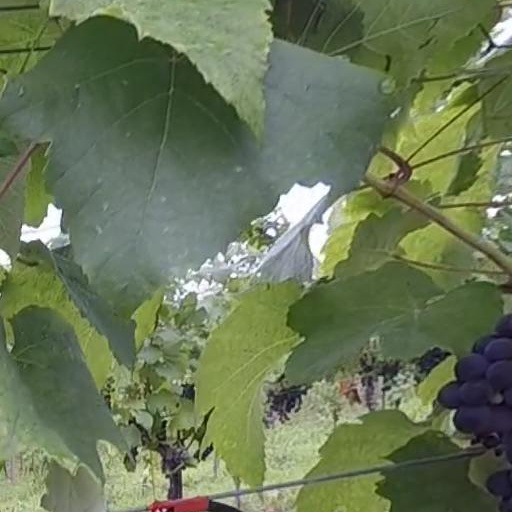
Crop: grape